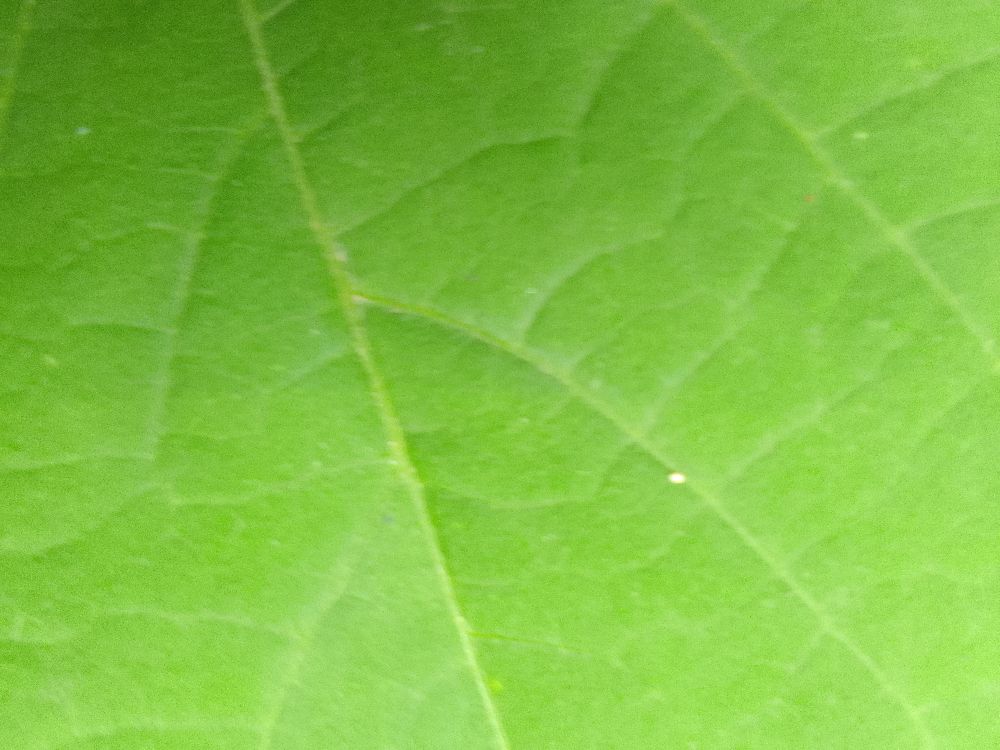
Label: healthy